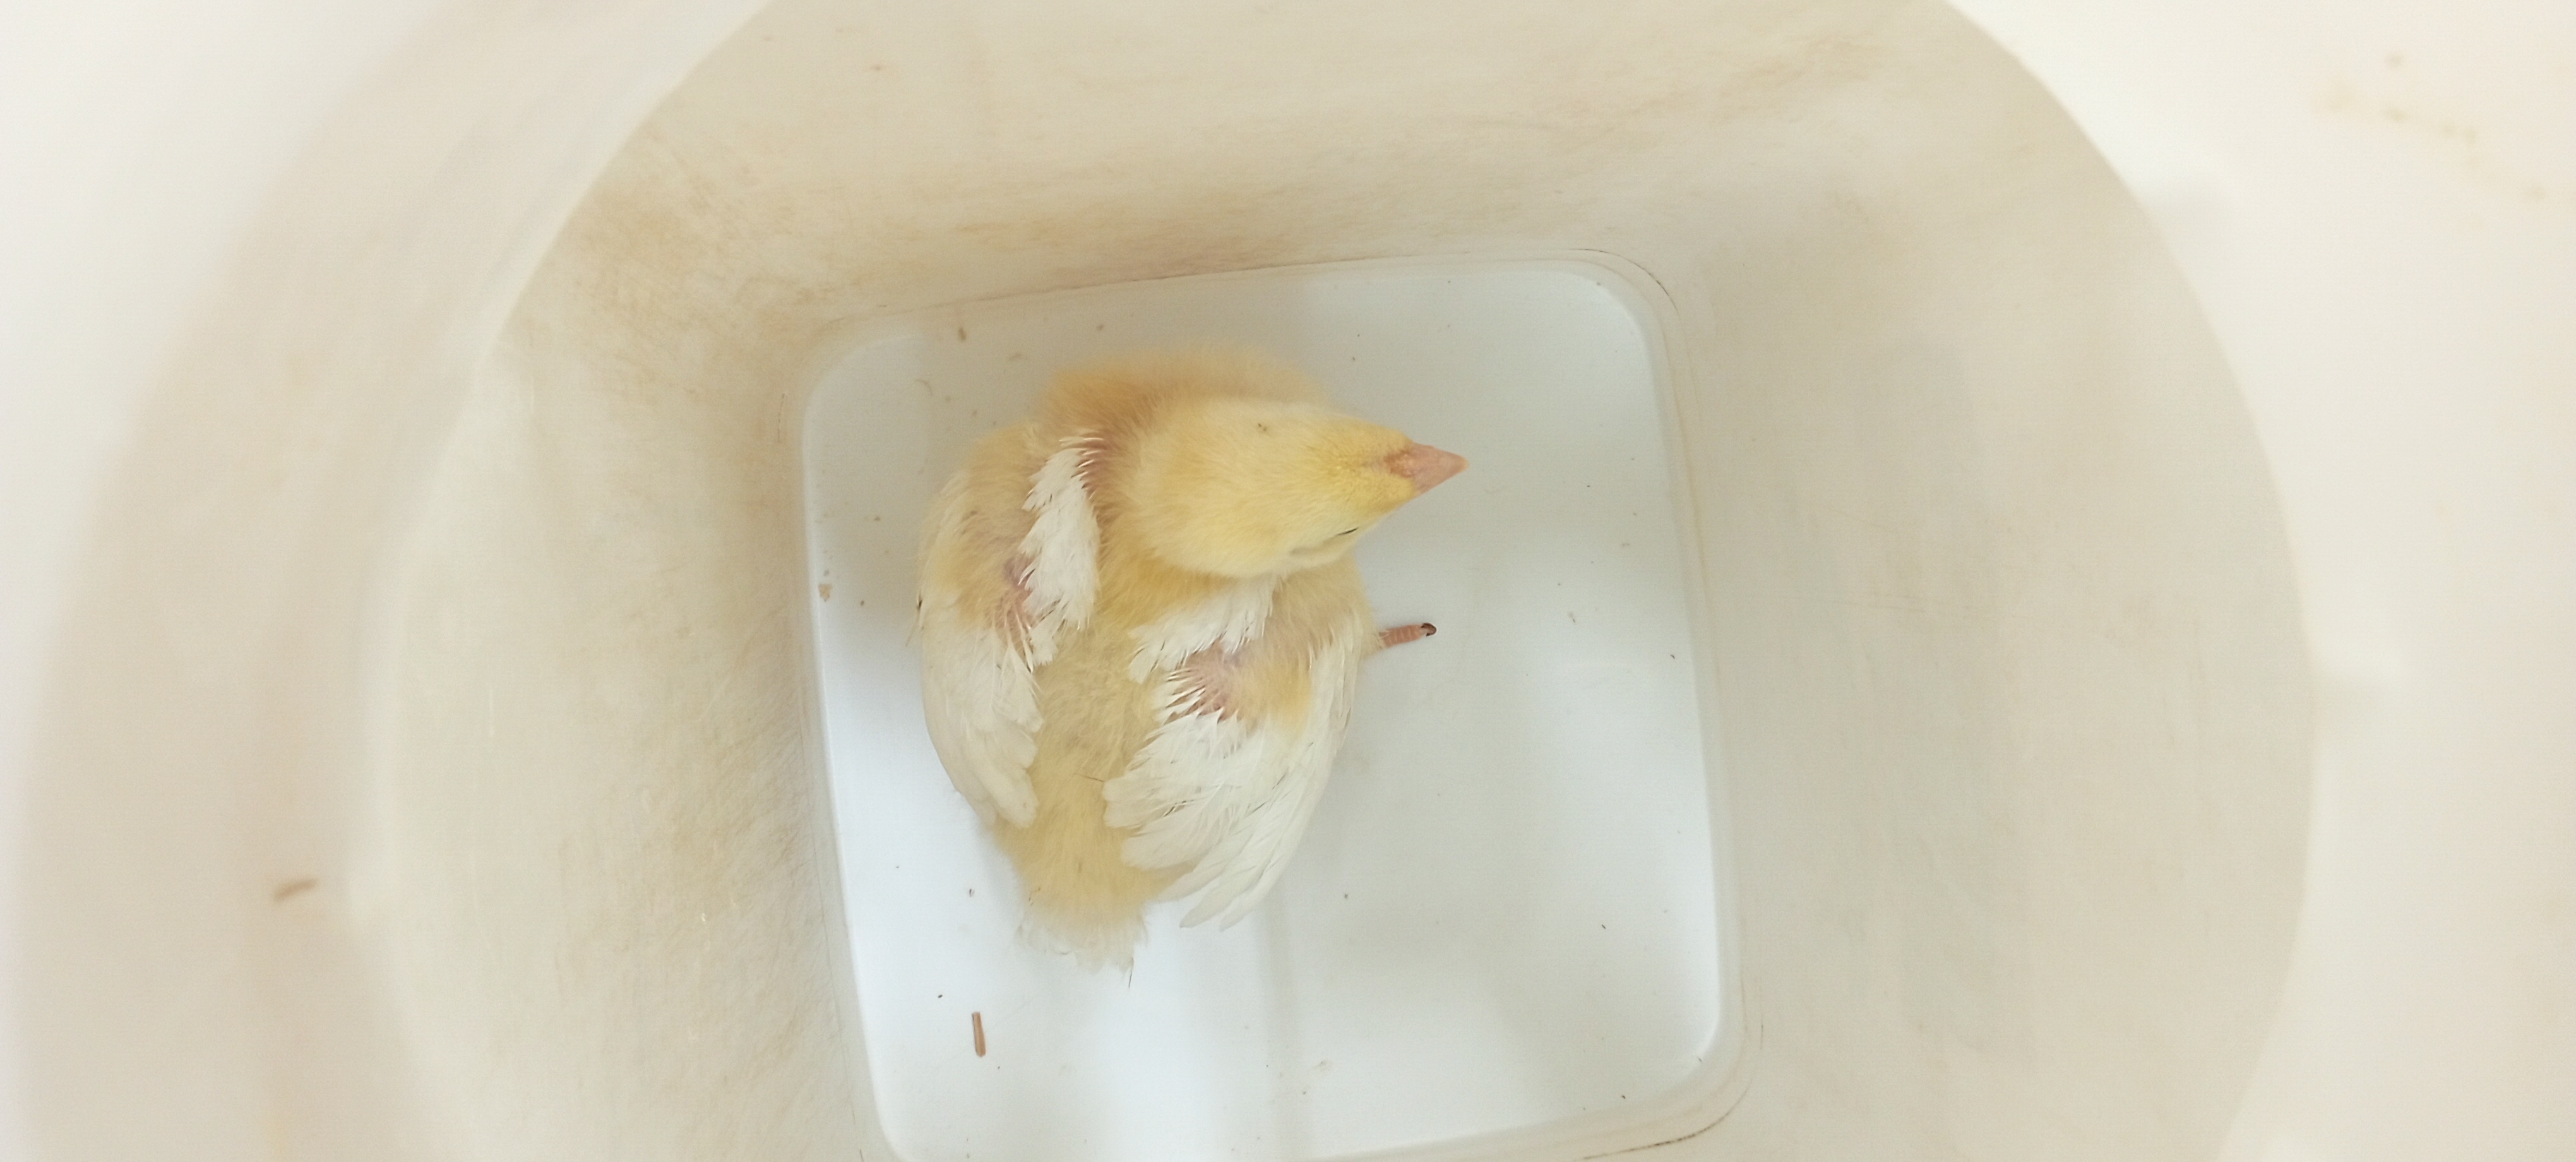
Weight: 363 g